Victoria Street, Melbourne

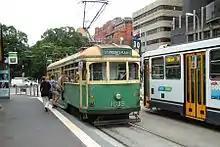
Route 30 tram at St Vincent's Plaza on Victoria Parade

Victoria Street is serviced extensively by public transport, with St Vincent's Plaza acting as an interchange stop for most tram and bus routes that run along the street. Several tram routes run along portions of Victoria Street and Victoria Parade's length, including the 11, 12, 30, 57 and 109.